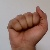
The image shows a hand gesture representing the letter 'A' in Indian Sign Language.